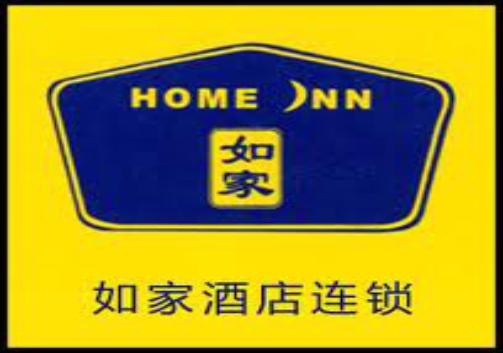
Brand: Home Inn
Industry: Others